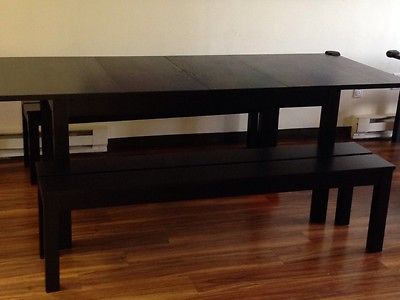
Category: table